Eastern Partnership

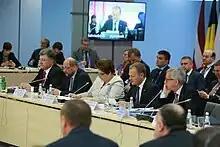
4th Eastern Partnership Summit,Riga, May 2015

In May 2008, Poland and Sweden put forward a joint proposal for an Eastern Partnership with Ukraine, Moldova, Armenia, Azerbaijan, and Georgia, with Russia and Belarus participating in some aspects. Eventually, Belarus joined the initiative as a full member, while Russia does not participate at all. The Polish foreign minister Radosław Sikorski said ""We all know the EU has enlargement fatigue. We have to use this time to prepare as much as possible so that when the fatigue passes, membership becomes something natural"" It was discussed at the European Council on 19 and 20 June 2008, along with the Union for the Mediterranean. The Czech Republic endorsed the proposal completely, while Bulgaria and Romania were cautious, fearing that the Black Sea Forum for Partnership and Dialogue and the Organization of the Black Sea Economic Cooperation could be undermined. Meanwhile, Germany, France, and others were not happy with the possibility that the Eastern Partnership could be seen as a stepping stone to membership (especially for Ukraine), while Poland and other Eastern states have explicitly welcomed this effect.